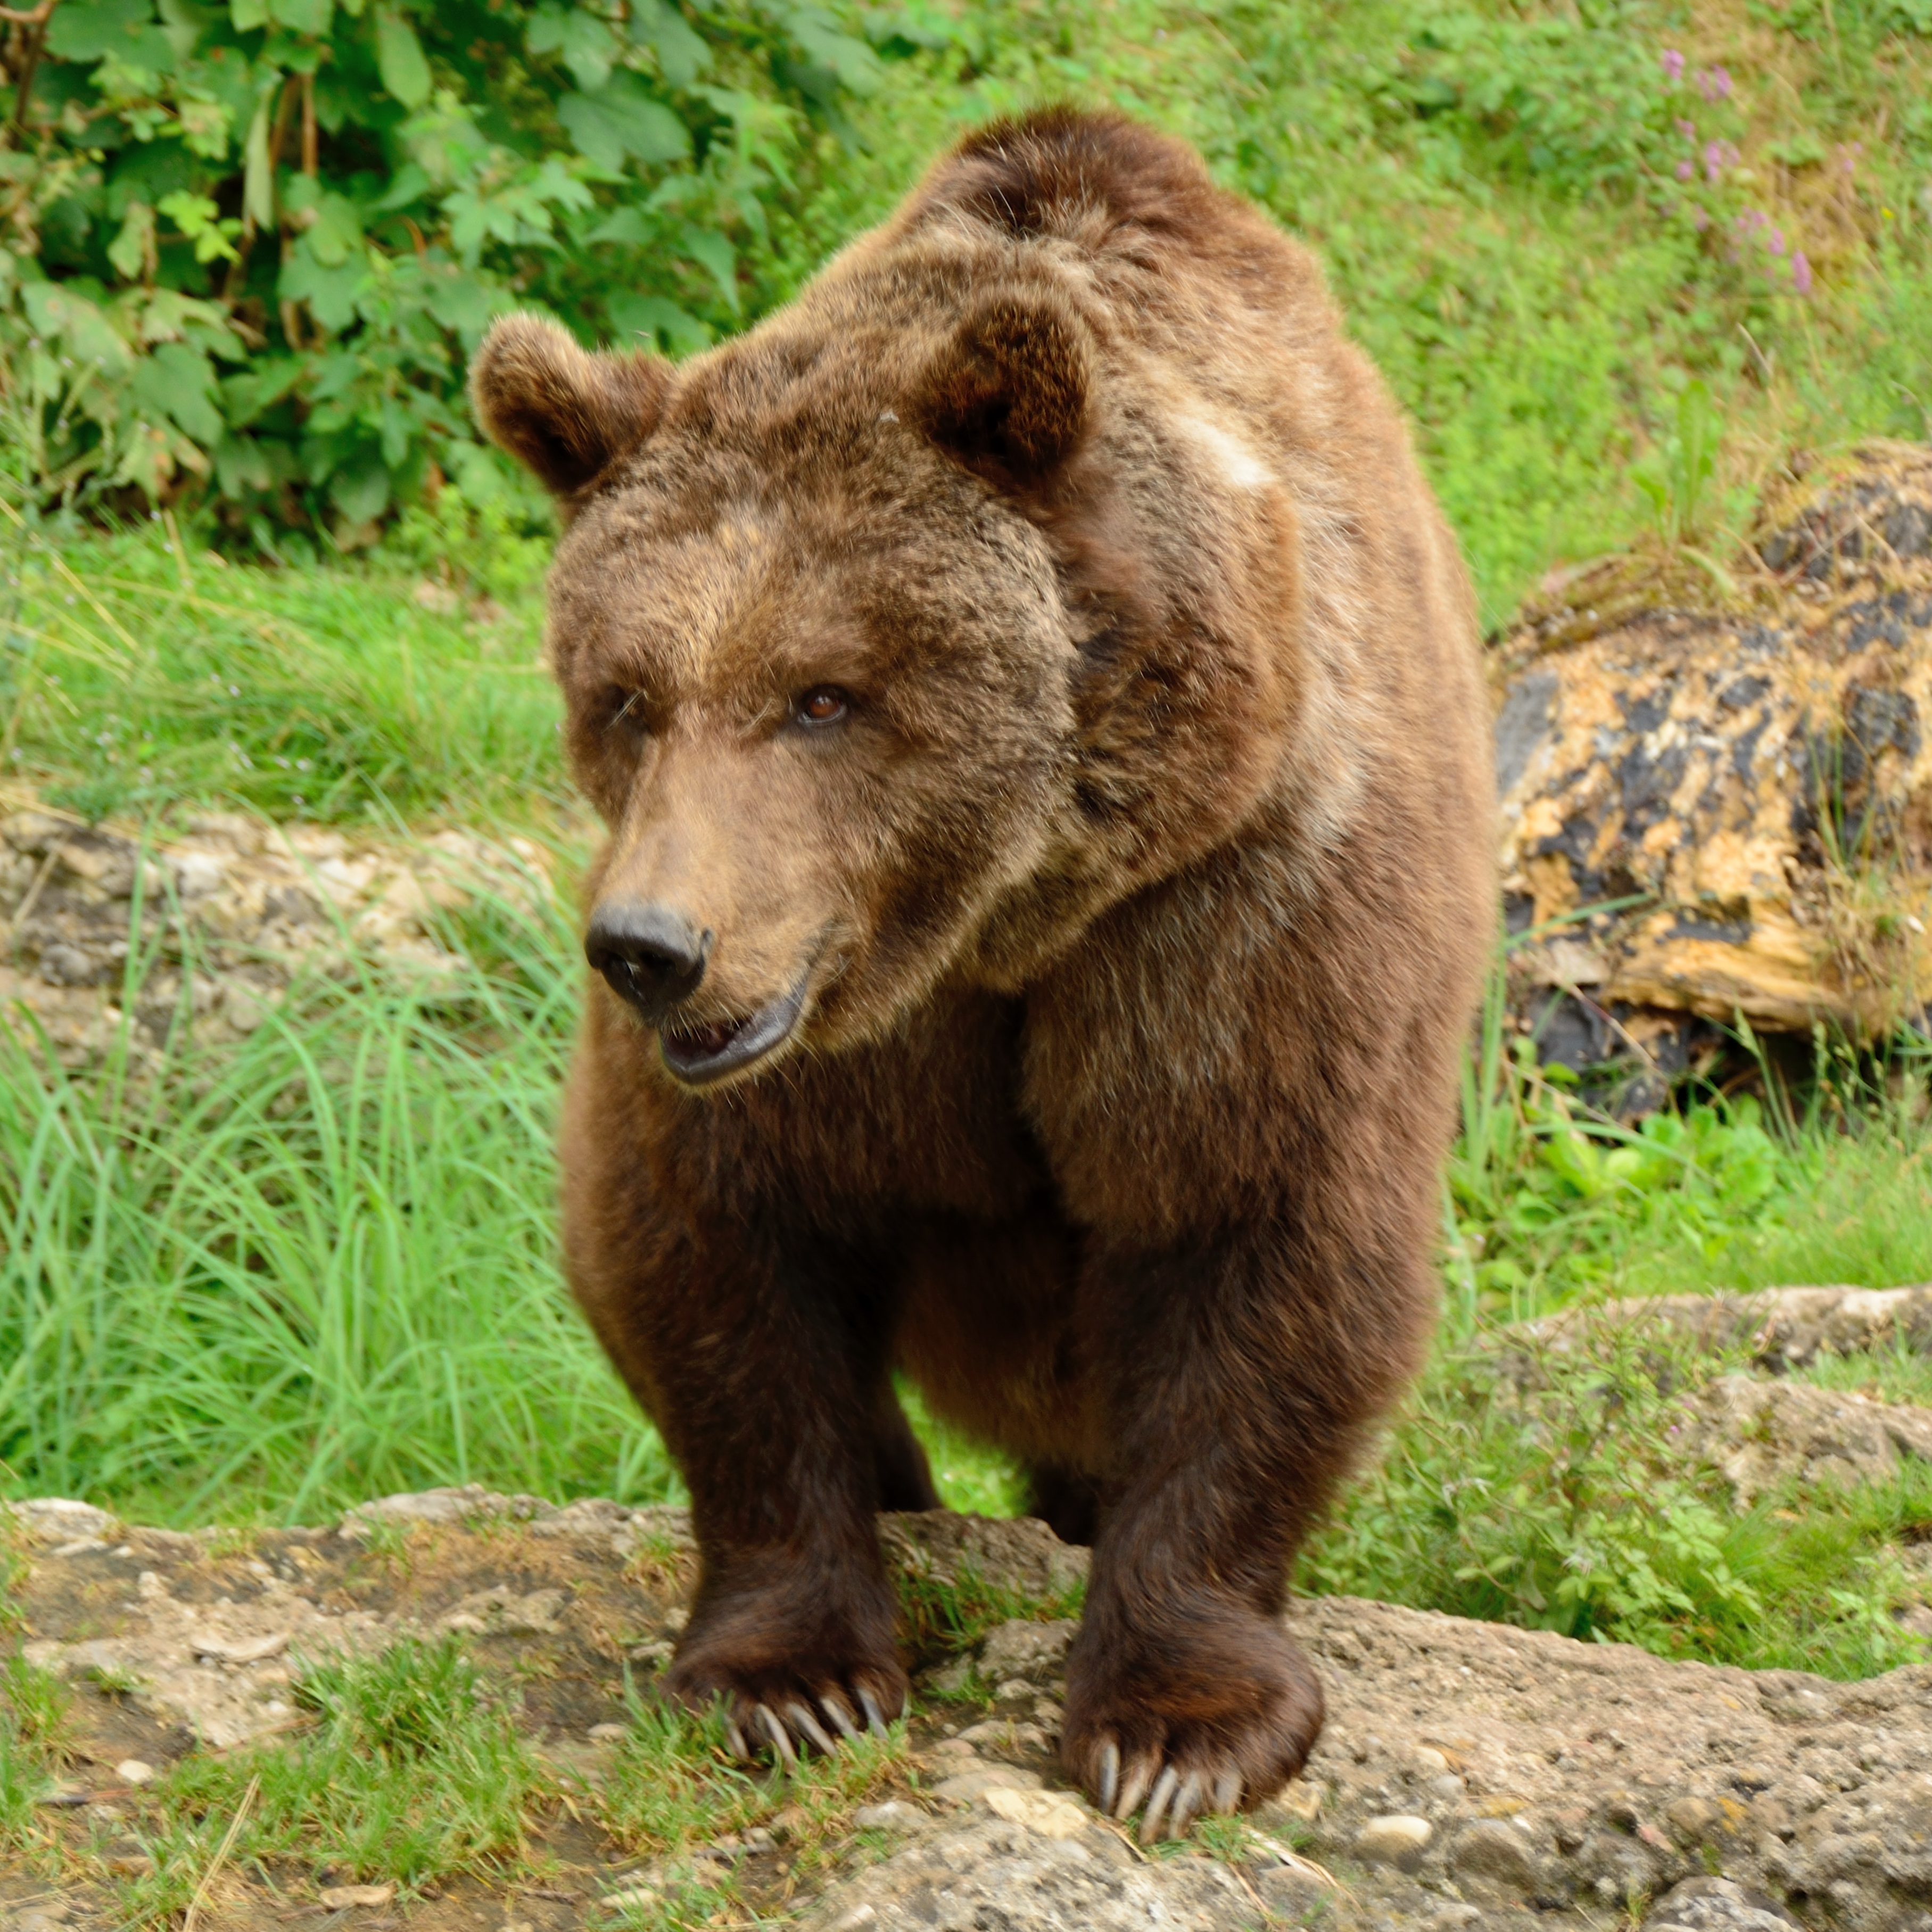
bear, wildlife, fur, mammal, predator, fauna, brown bear, wild animal, paw, head, vertebrate, force, grizzly bear, dog breed group, american black bear